May Robson

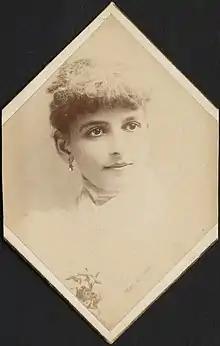
May Robson carte de visite

Mary Jeanette Robison was born 19 April 1858 at Moama, in the Colony of New South Wales, in what she described as "the Australian bush". She was the fourth child of Julia, née Schlesinger (or Schelesinger) and Henry Robison; her siblings were Williams, James and Adelaide.